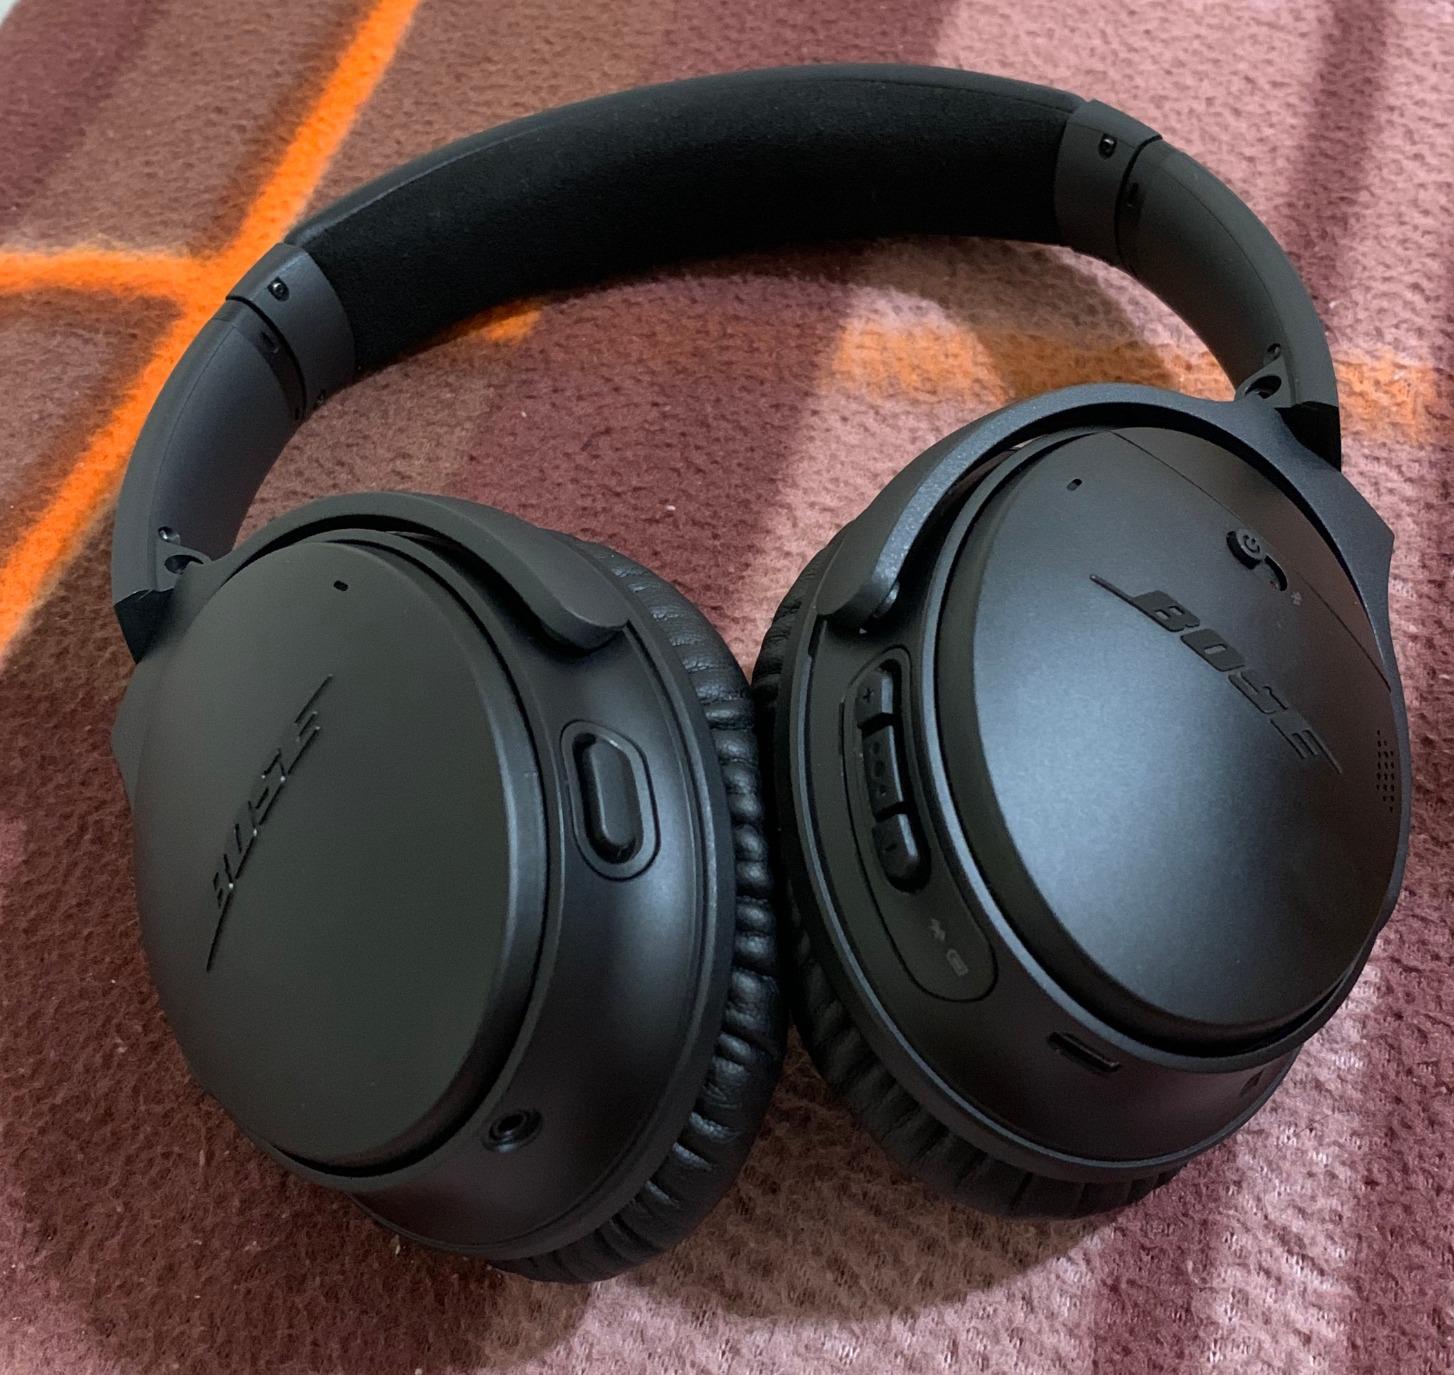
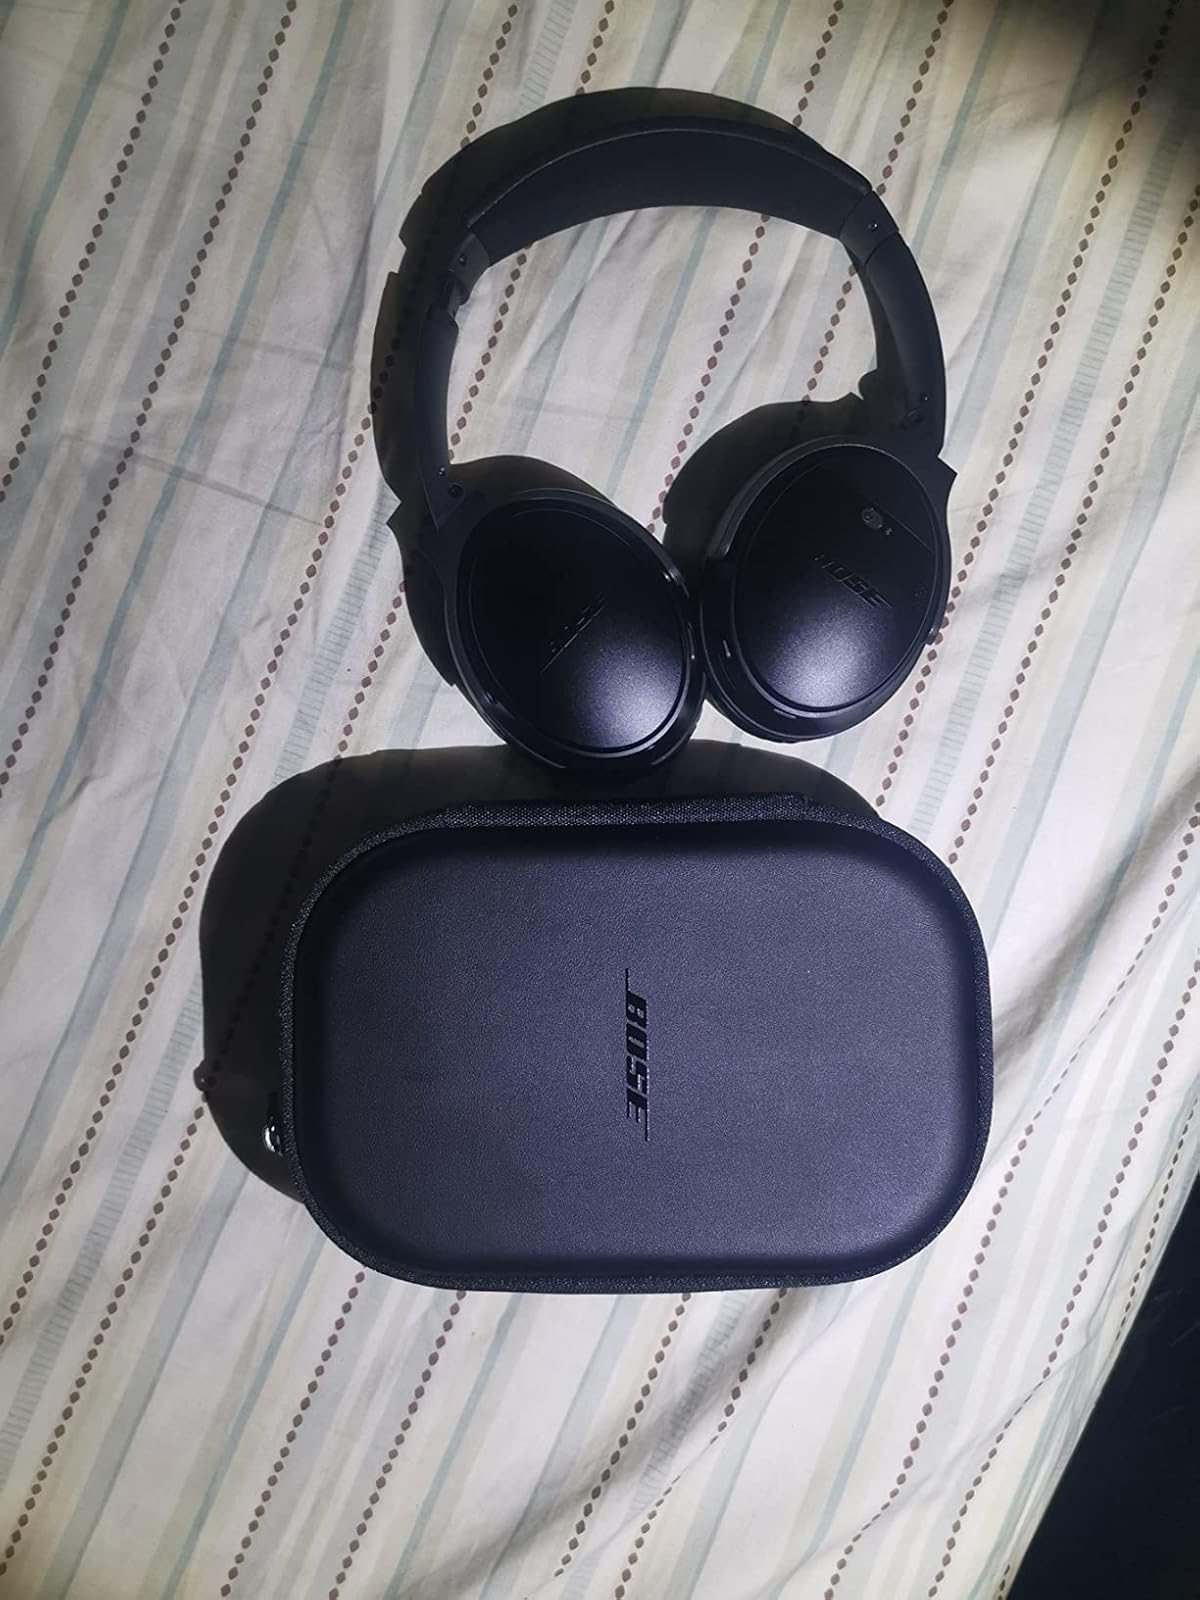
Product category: headphones
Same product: yes